Waikumete Cemetery

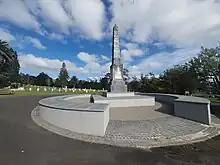
The Auckland Provincial Memorial

Two extensive areas of the cemetery were allocated for the burial of service personnel of the World Wars and post-war veterans. In total, the Commonwealth War Graves Commission register and maintain the graves of 285 Commonwealth service personnel at the cemetery, 110 from World War I and 176 from World War II.